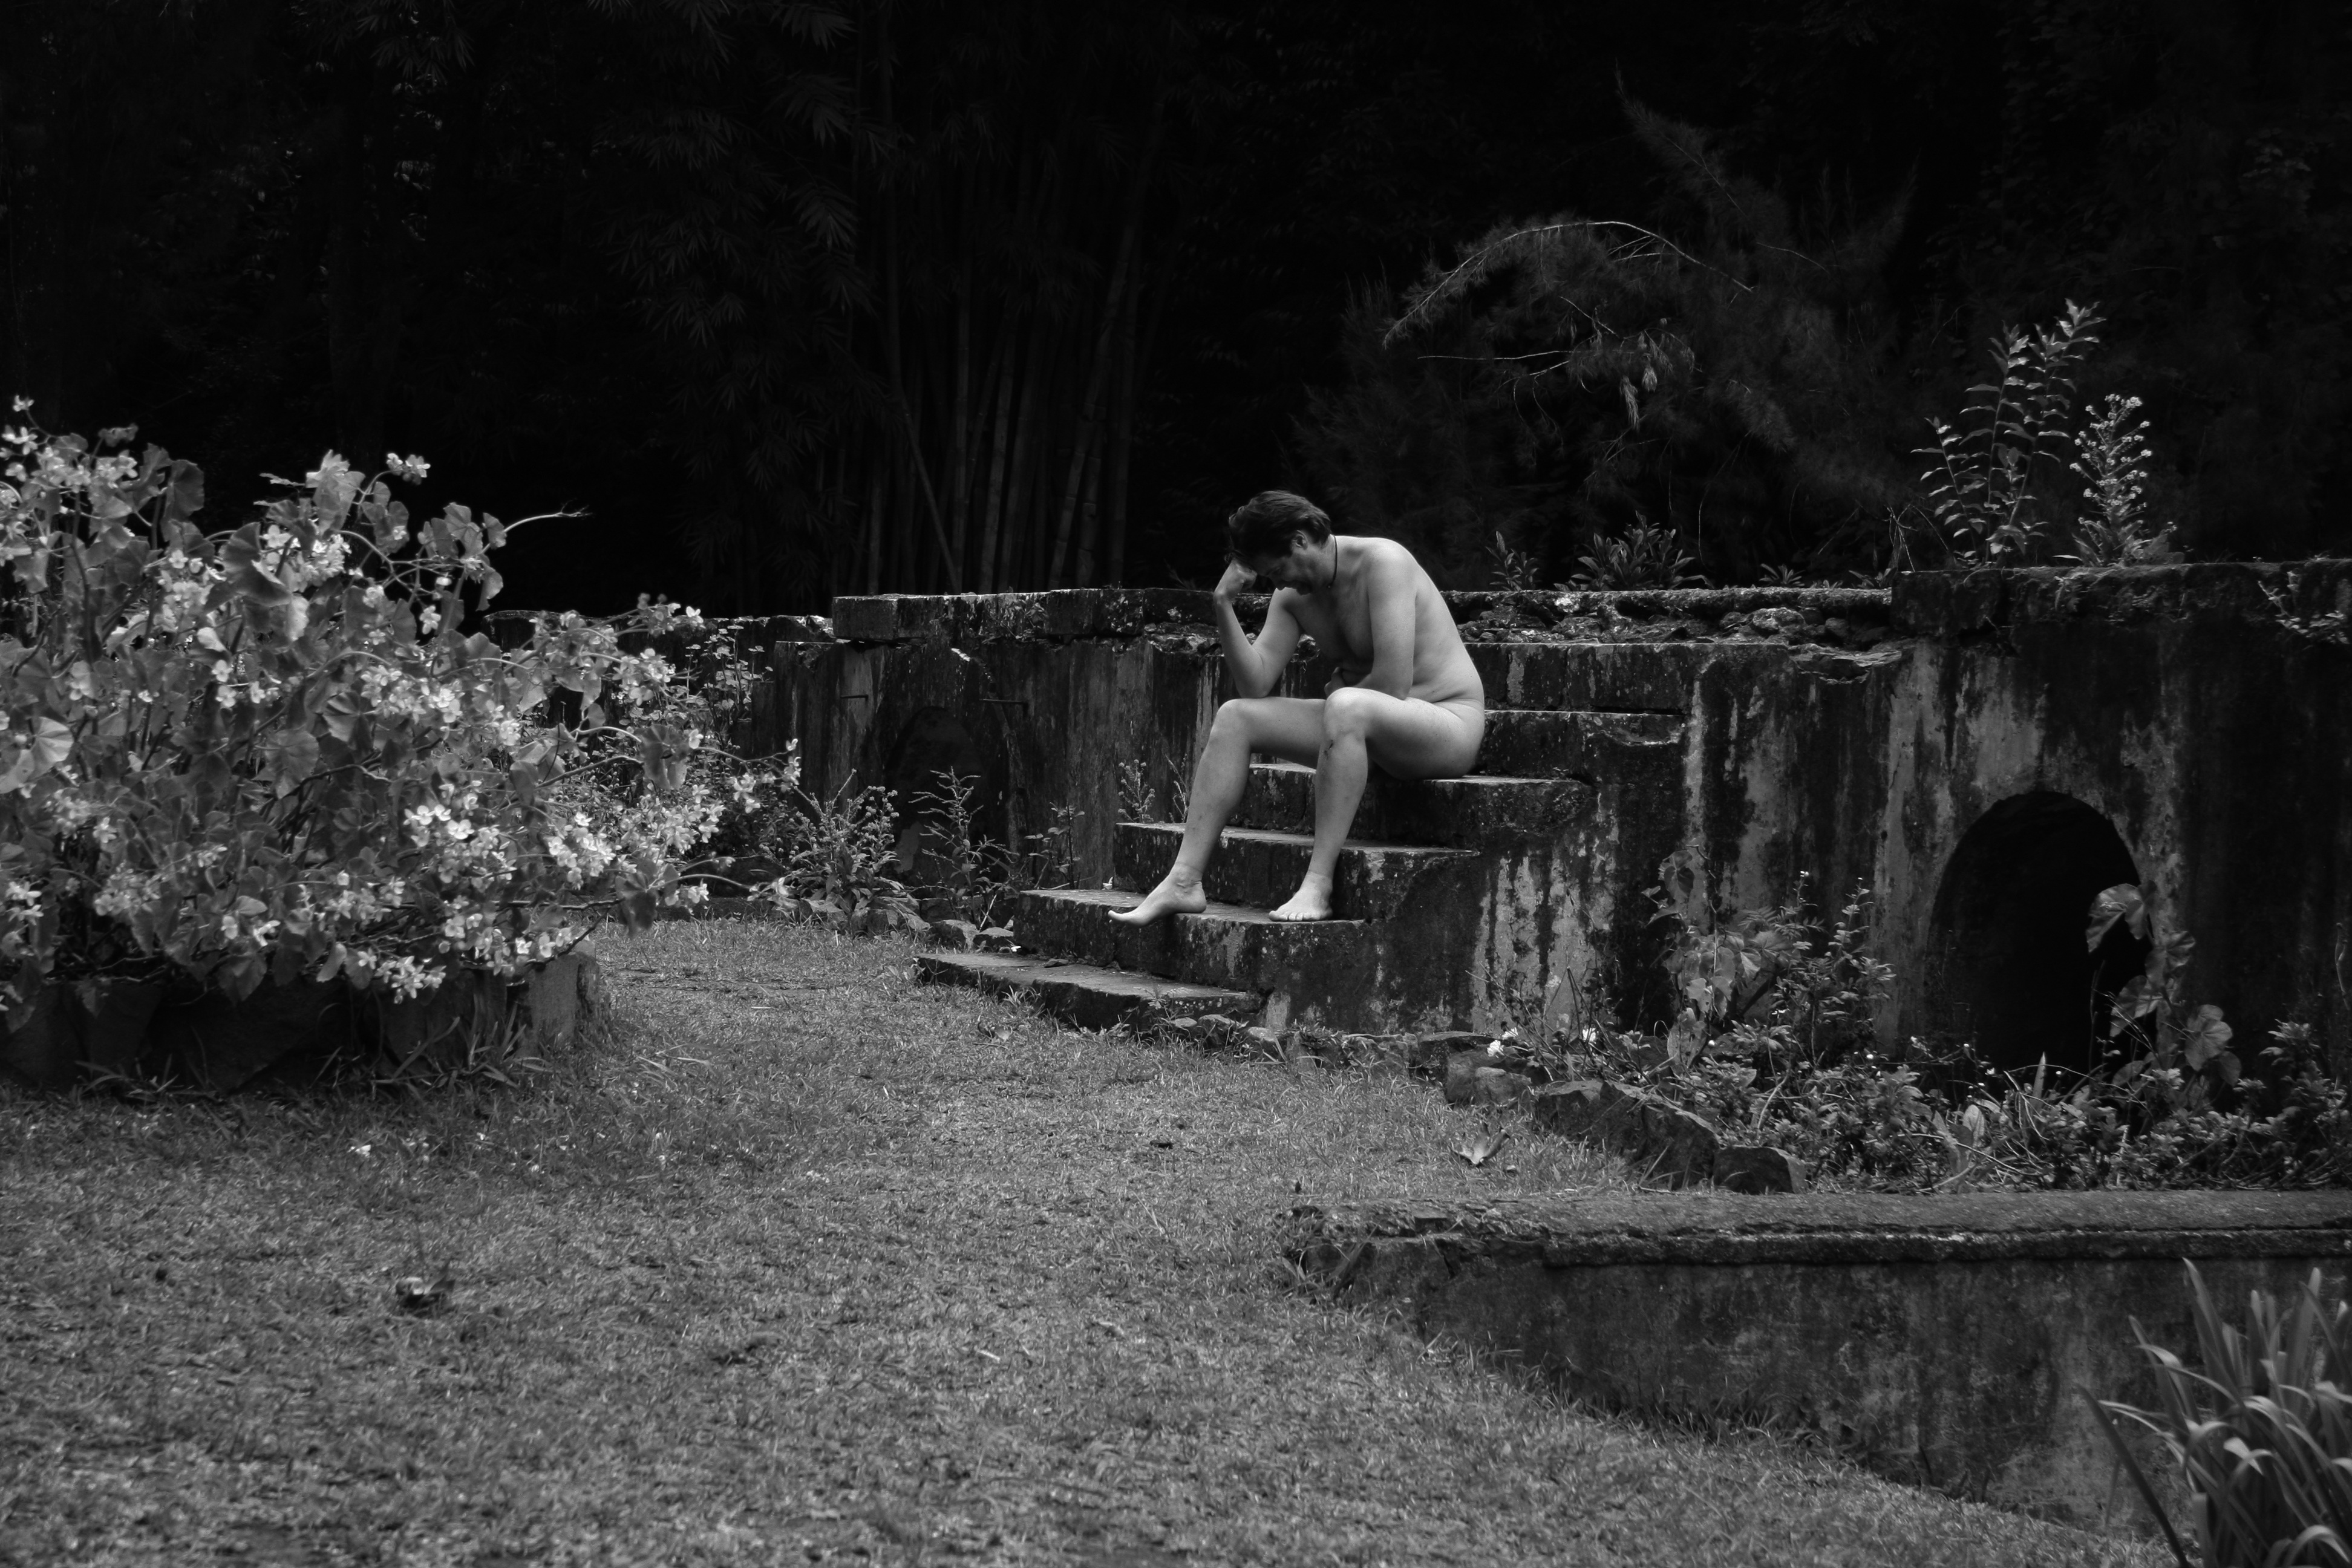
black and white, white, photography, flower, france, reflection, peaceful, darkness, rest, black, garden, monochrome, photograph, body, monochrome photography, reunion island, naked man, stone staircase, thinker by rodin